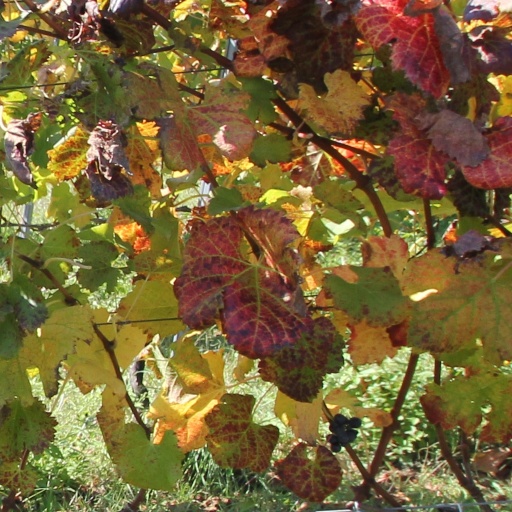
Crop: grape